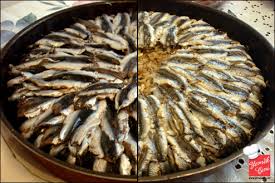
Yemek: hamsi